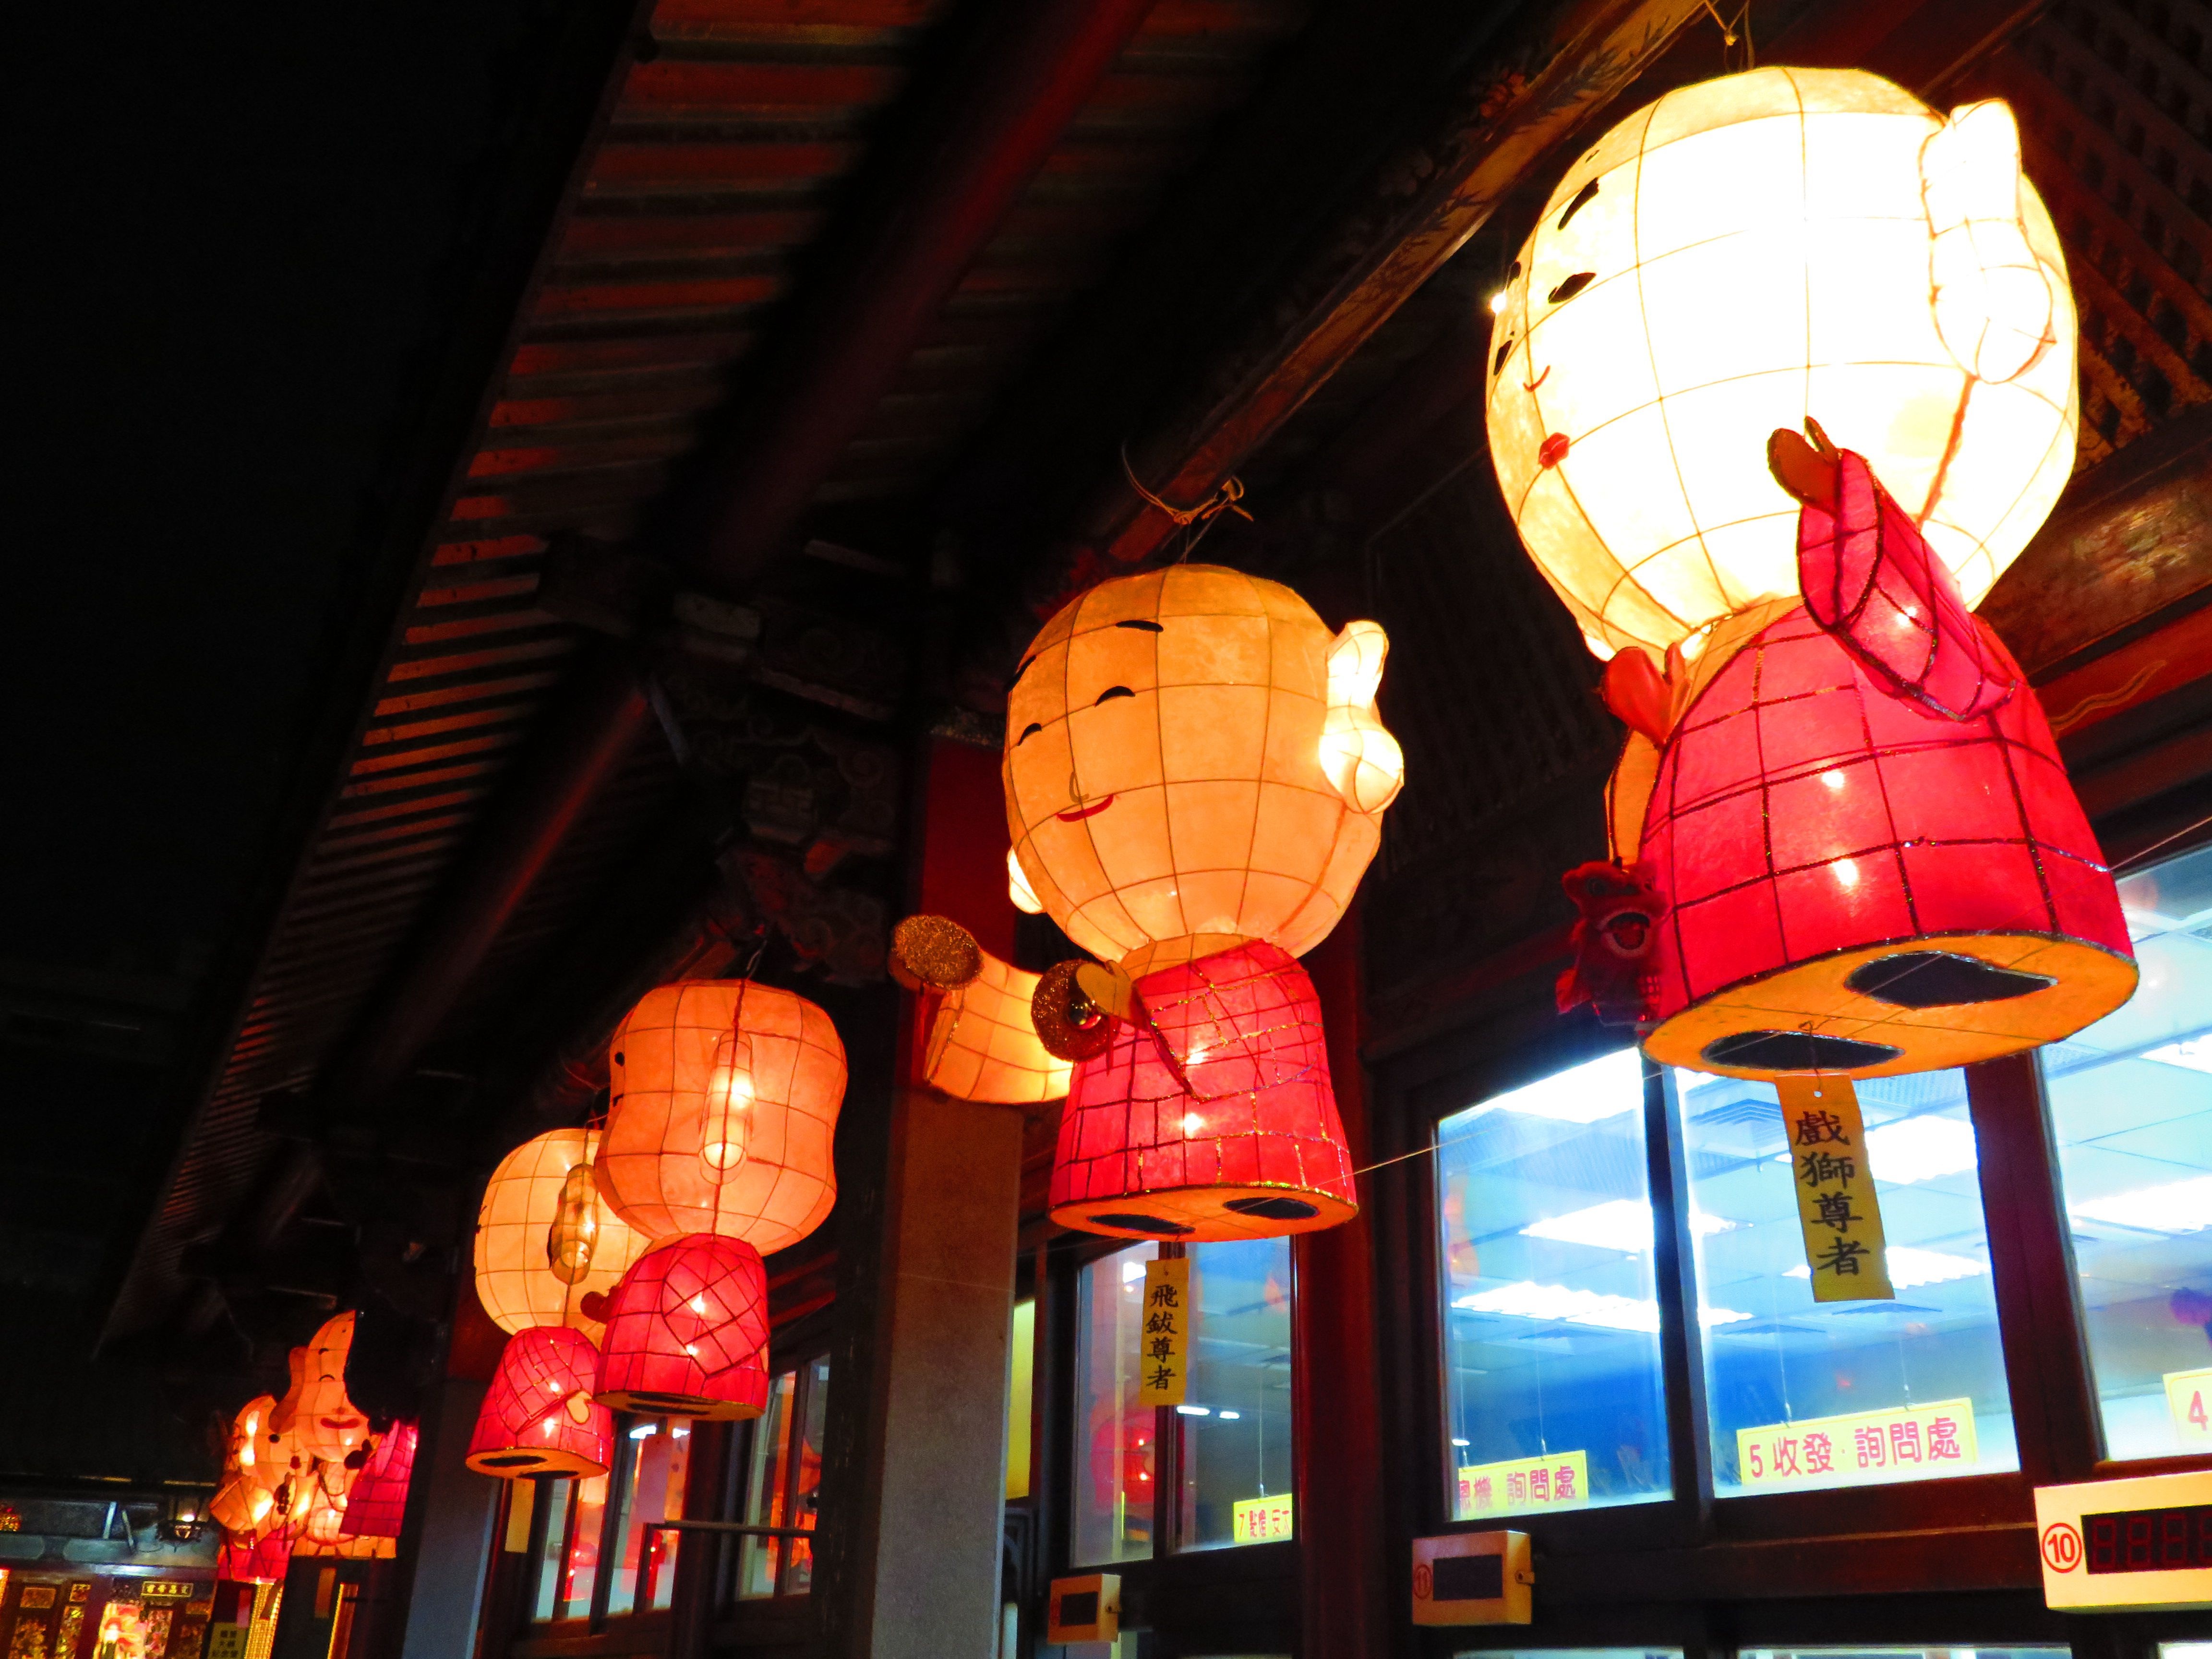
light, night, red, color, lighting, toy, god, lantern festival, rome h n